Milwaukie Pastry Kitchen

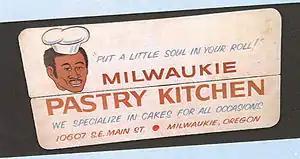
Company vehicle advertisement sign

Although the Milwaukie Pastry Kitchen had been founded in the 1940s, when the Hadleys purchased it in 1977, the shop had been closed for several years because of the owner's illness. One of the previous owners had been Einar "Ed" Carlson, a Swedish immigrant who had also baked at Tradewell stores before retiring in 1969.